Saifee Hospital

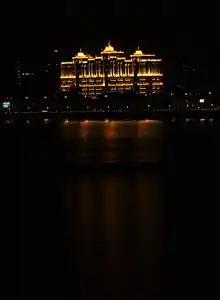
Saifee Hospital at night.

Saifee Hospital was established by the Dawoodi Bohras in 1948 with the aim of providing safe, ethical and affordable medical assistance to people of all faiths and socio-economic backgrounds. In 2000, the foundation of a new hospital on the existing premises was laid down by Dr Syedna Mohammed Burhanuddin. Construction commenced in 2001 and the new hospital was commissioned on 4 June 2005 in the presence of the Prime minister of India, Dr. Manmohan Singh. The architecture of the hospital features a combination of classical Arabian (with domes and arches) and contemporary (with glass curtain facades) styles.